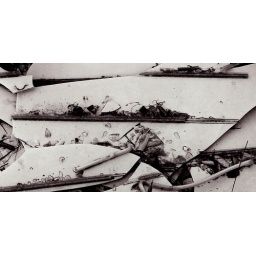
Shards of glass from marquee sign. Shot in 35mm black and white on Canon AE1 camera and converted to digital.